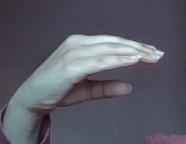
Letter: jeem